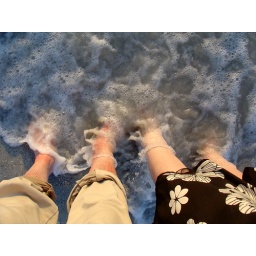
Feet in ocean water